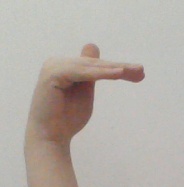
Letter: khaa